Kovno Ghetto

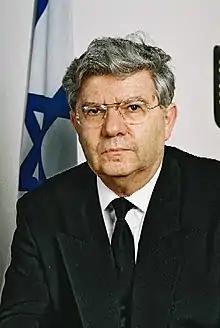
Aharon Barak, survivor of the Kovno Ghetto and later President of the Supreme Court of Israel (1995–2006)

There was a Jewish Police operating in the Kovno Ghetto with assigned tasks to ensure public order and fulfill German demands, while the policemen were privileged residents, compared to others suffering in the ghetto, and were beating prisoners.